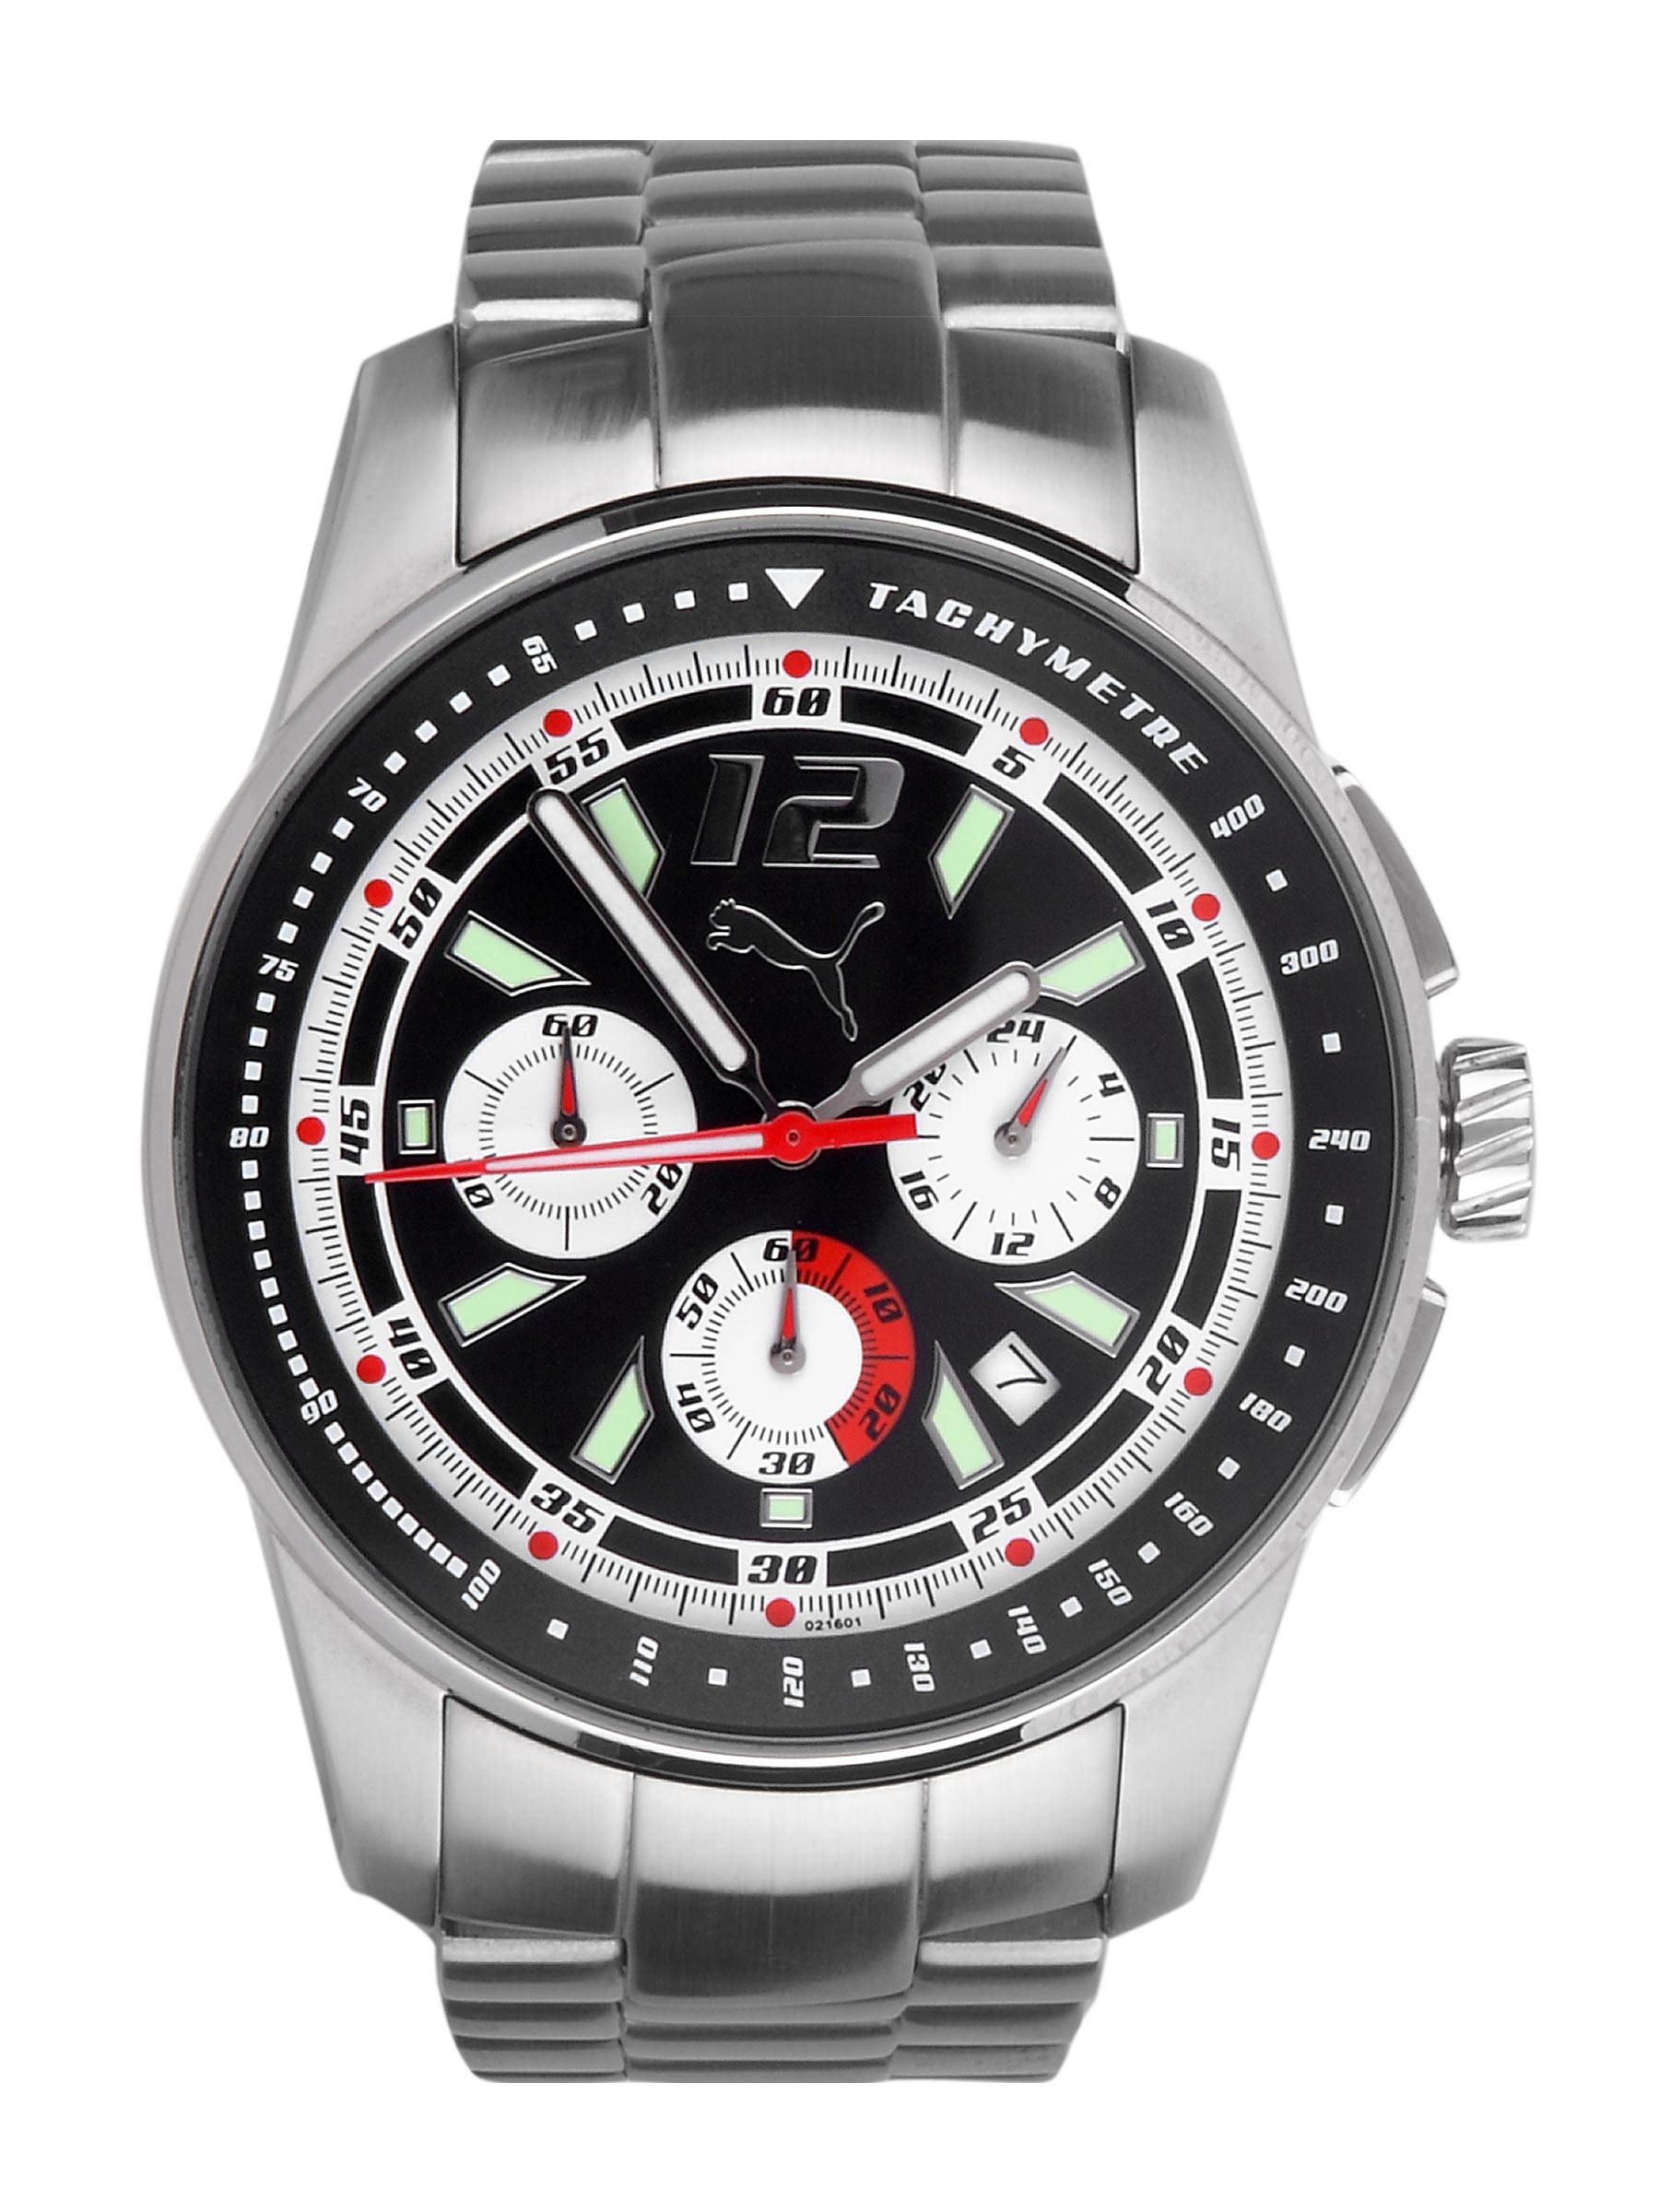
Puma Men Race Luminous Chrono Black Dial Watch
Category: Accessories / Watches / Watches
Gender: Men
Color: Black
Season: Winter 2016
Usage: Casual